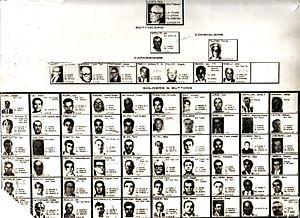
La famille de Los Angeles est une organisation criminelle qui fait partie des 25 familles de la mafia américaine. Elle est située à Los Angeles, en Californie. Les activités criminelles de cette organisation sont le racket, la conspiration, le prêt usuraire, le blanchiment d'argent, contrats d'assassinats, l'extorsion, le jeu, l'écrémage des hôtels-casinos et des bars, le trafic de drogue et la fraude. Elle est la dernière famille du crime présente en Californie